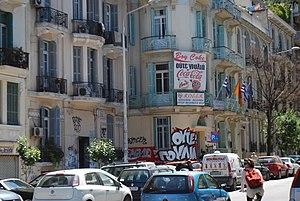
Vue de Thessalonique.